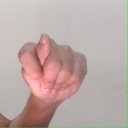
अक्षर: ट